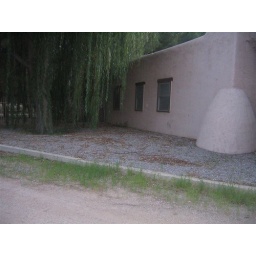
Side of house under willow tree